Nissan 300ZX

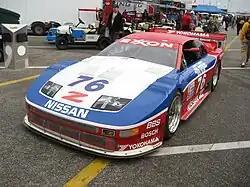
The Clayton Cunningham Racing 300ZX which won the 1994 24 Hours of Daytona

The "VG30DE" V6 engine was carried over from the previous generation 300ZX (Z31), but fitted with a DOHC head and variable valve timing (N-VCT), producing at 6,400 rpm and at 4,800 rpm in naturally aspirated (NA) form. During instrumented testing conducted by "Car and Driver" in 1989, the NA car recorded a time of 6.7 seconds to accelerate from 0 to , an elapsed time of 15.0 seconds over with a trap speed of , and a maximum speed of .